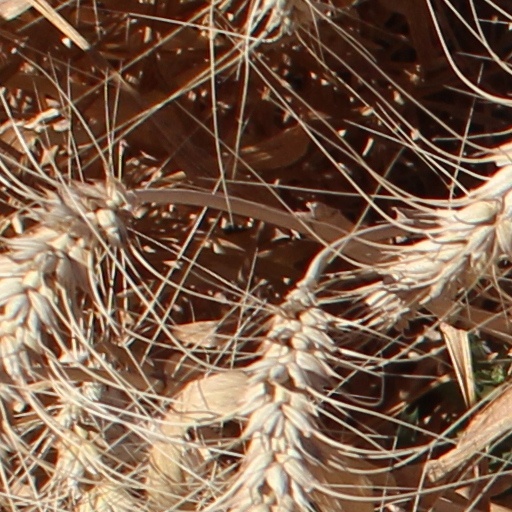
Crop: wheat